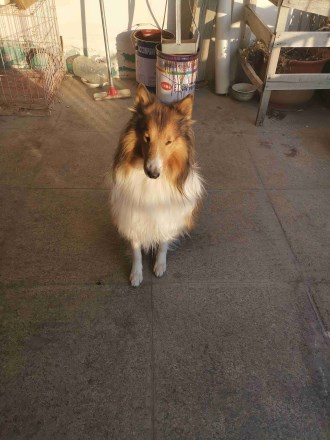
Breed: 227-n000094-collie